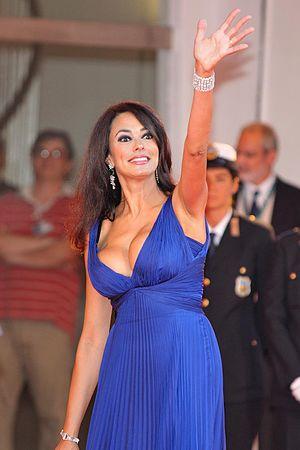
Maria Grazia Cucinotta est une actrice et productrice italienne. Elle a de la famille en Suisse et possède deux bassets hound.